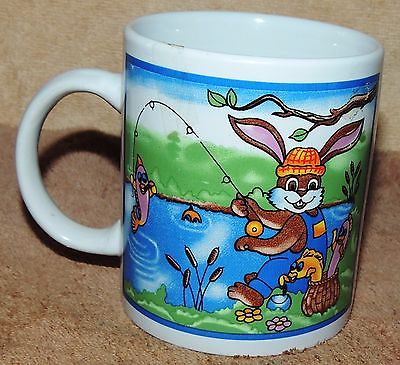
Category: mug